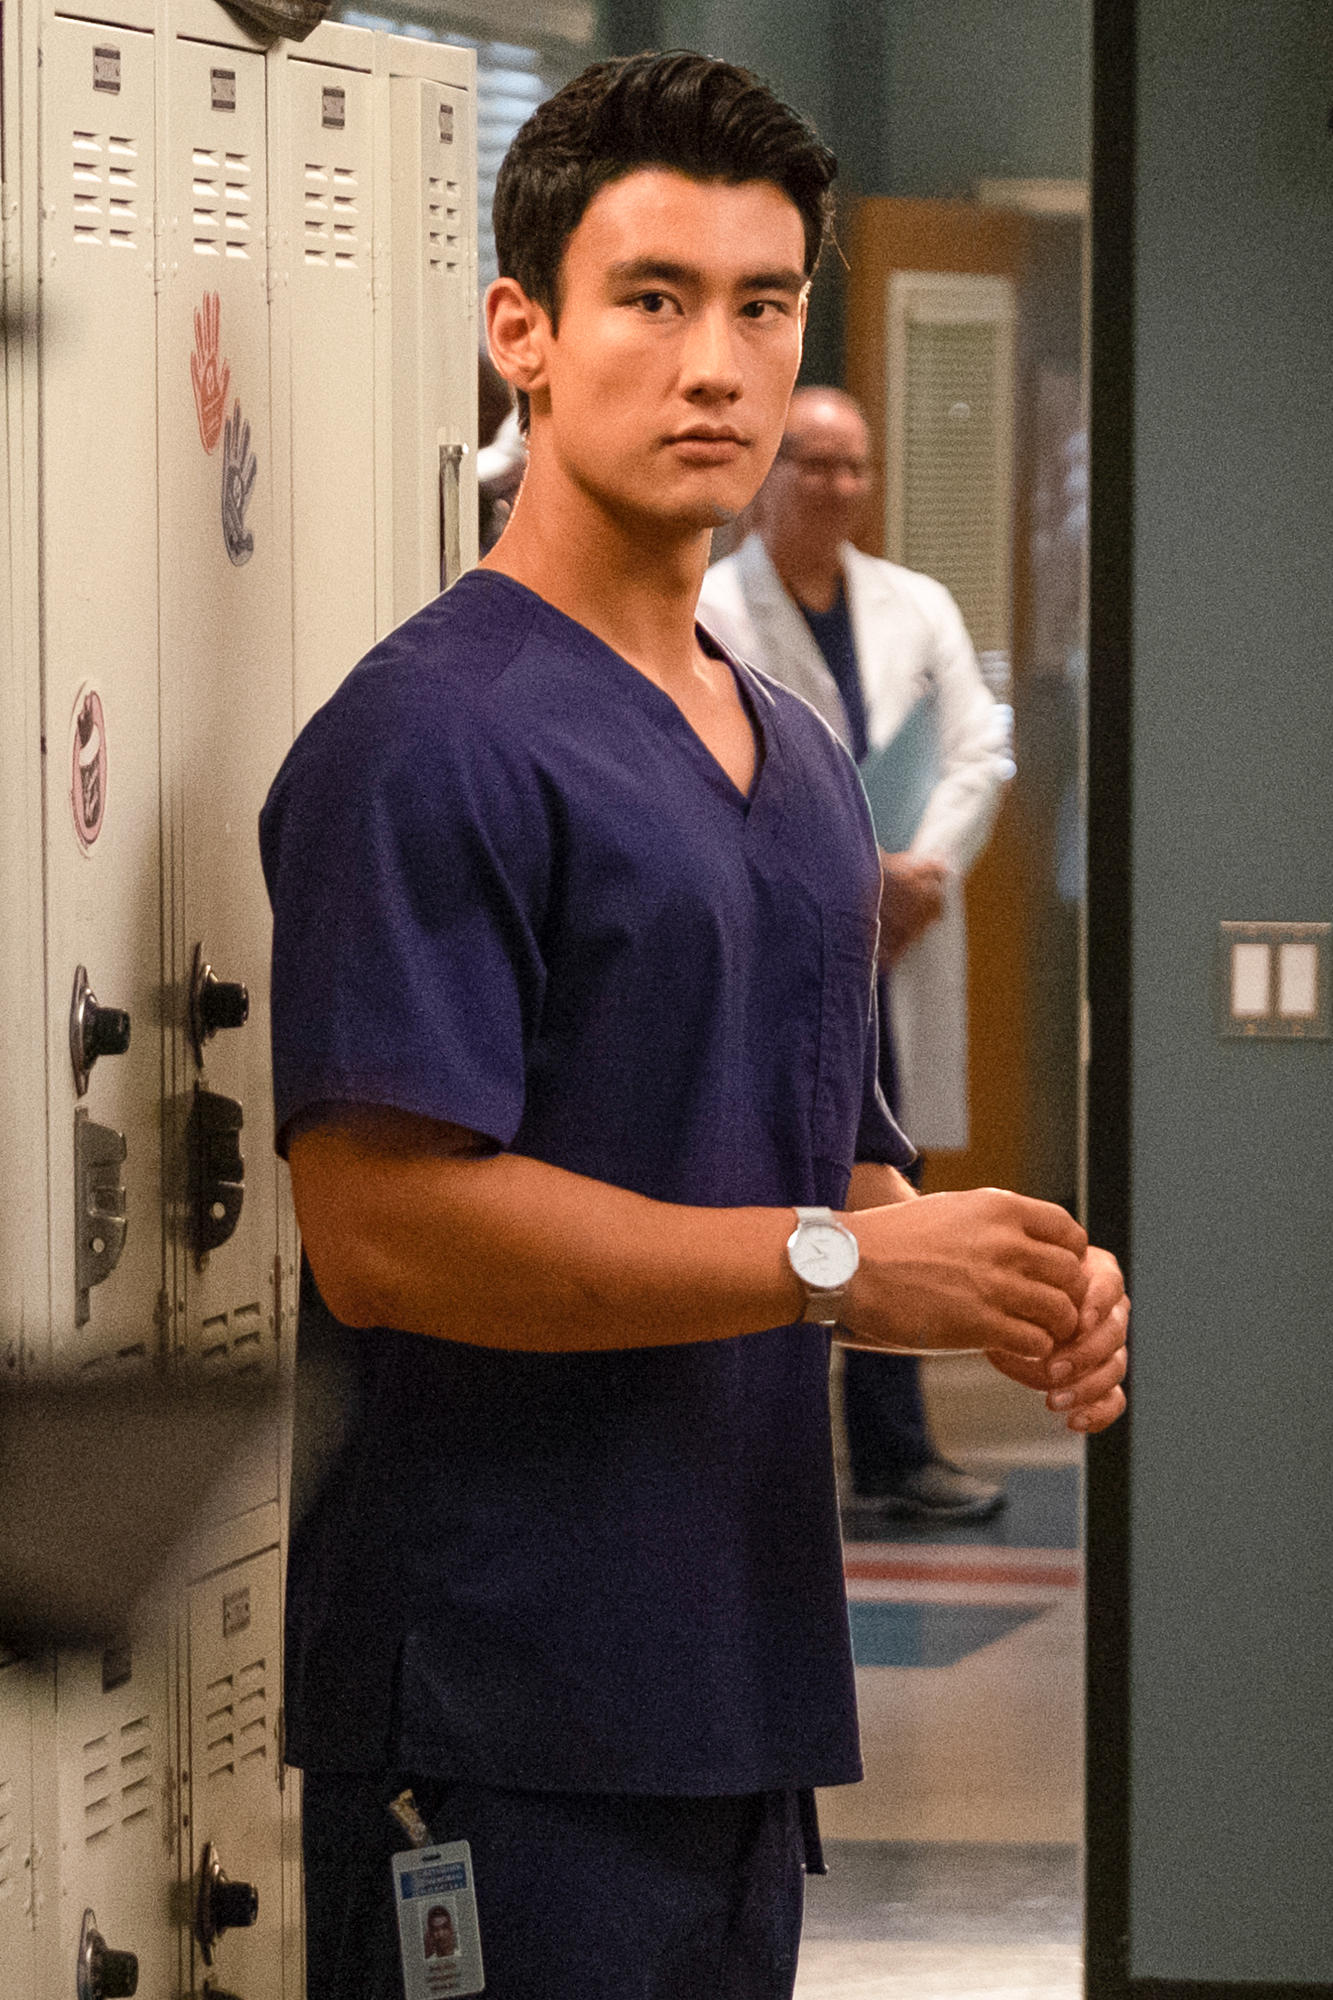
Gender: men